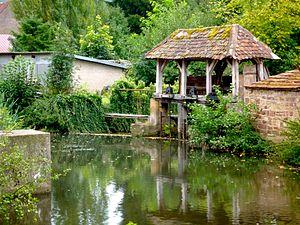
Wasselonne, barrage écluse sur la Mossig.
Wasselonne [vaslɔn] est une commune française, ancien chef-lieu de canton, désormais rattachée au Canton de Saverne dans le département du Bas-Rhin, en région Grand Est.
La Mossig est le principal affluent de la Bruche, donc un sous-affluent du Rhin, dans les deux départements de la Moselle et du Bas-Rhin, dans la région Grand Est.
Liste des fleuves, rivières et autres cours d'eau qui parcourent en partie ou en totalité le département du Bas-Rhin. La liste présente les cours d'eau, généralement de plus de 10 km de longueur sauf exceptions, par ordre alphabétique, par fleuves et bassin versant, par station hydrologique, puis par organisme gestionnaire ou organisme de bassin.